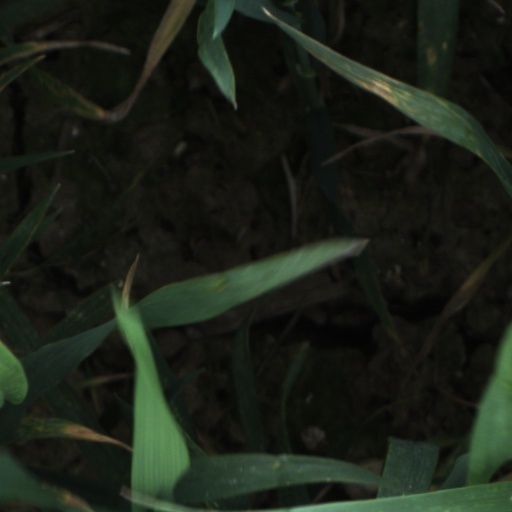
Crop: wheat